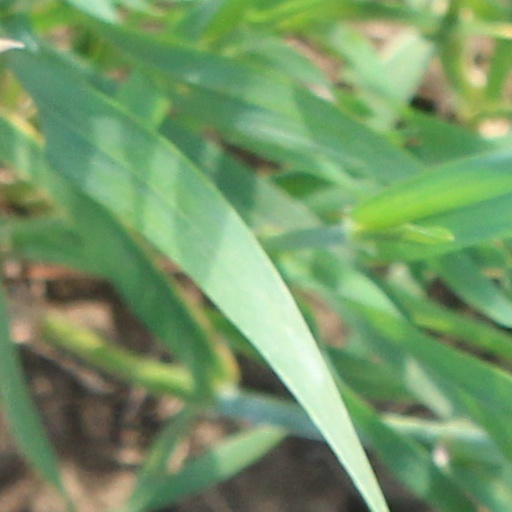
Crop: wheat